Calfosch

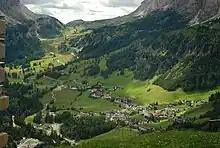
Calfosch

Calfosch (Ladin: "Calfosch") is a mountain village in South Tyrol, Northern Italy. A "frazione" of the "comune" (municipality) of Corvara, it is the highest village with permanent residents in the Val Badia at AMSL.